After Blenheim

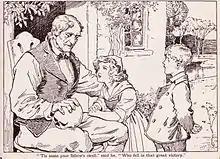
"'Tis some poor fellow's skull', said he (line 17–18) Who fell in that great victory". Illustration from "The Children's Encyclopædia"

"After Blenheim" is an anti-war poem written by English Romantic poet laureate Robert Southey in 1796. The poem is set at the site of the Battle of Blenheim (1704), with the questions of two small children about a skull one of them has found. Their grandfather, an old man, tells them of burned homes, civilian casualties, and rotting corpses, while repeatedly calling it "a famous victory".